Counter-IED equipment

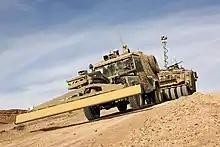
Remote-control "Panama" Land Rover with ground-penetrating radar to detect IEDs followed by Mastiff with Choker mine rollers

Counter-IED equipment are created primarily for military and law enforcement. They are used for standoff detection of explosives and explosive precursor components and defeating the Improvised Explosive Devices (IEDs) devices themselves as part of a broader counter-terrorism, counter-insurgency, or law enforcement effort.